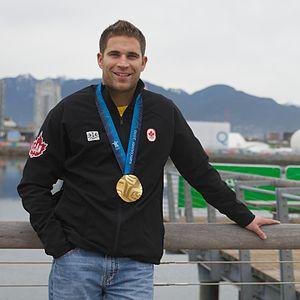
John Morris, né le 16 décembre 1978 à Winnipeg, est un curleur canadien. Morris a gagné deux médailles d'or olympiques, dans le tournoi masculin à Vancouver en 2010 puis à Pyeongchang en 2018 dans la nouvelle épreuve du double mixte en compagnie de Kaitlyn Lawes. Morris est le fils de Maureen et Earle Morris, inventeur du "Stabilizer" balai de curling. Morris a grandi à Gloucester, Ontario et a l'âge de cinq ans il a commencé le curling au Navy Curling Club.
Cette page concerne des événements d'actualité qui se sont produits durant l'année 1978 dans la province canadienne du Manitoba.